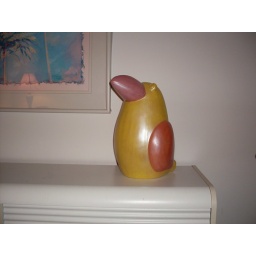
giant bird statue in Dan and Di's bedroom